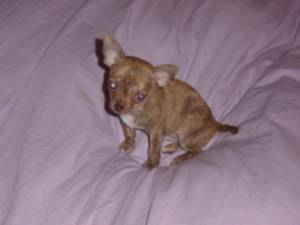
Animal: dog
Breed: chihuahua